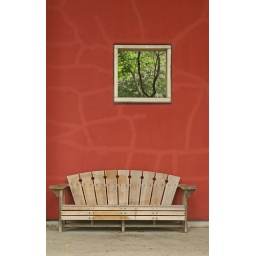
Bench by red wall